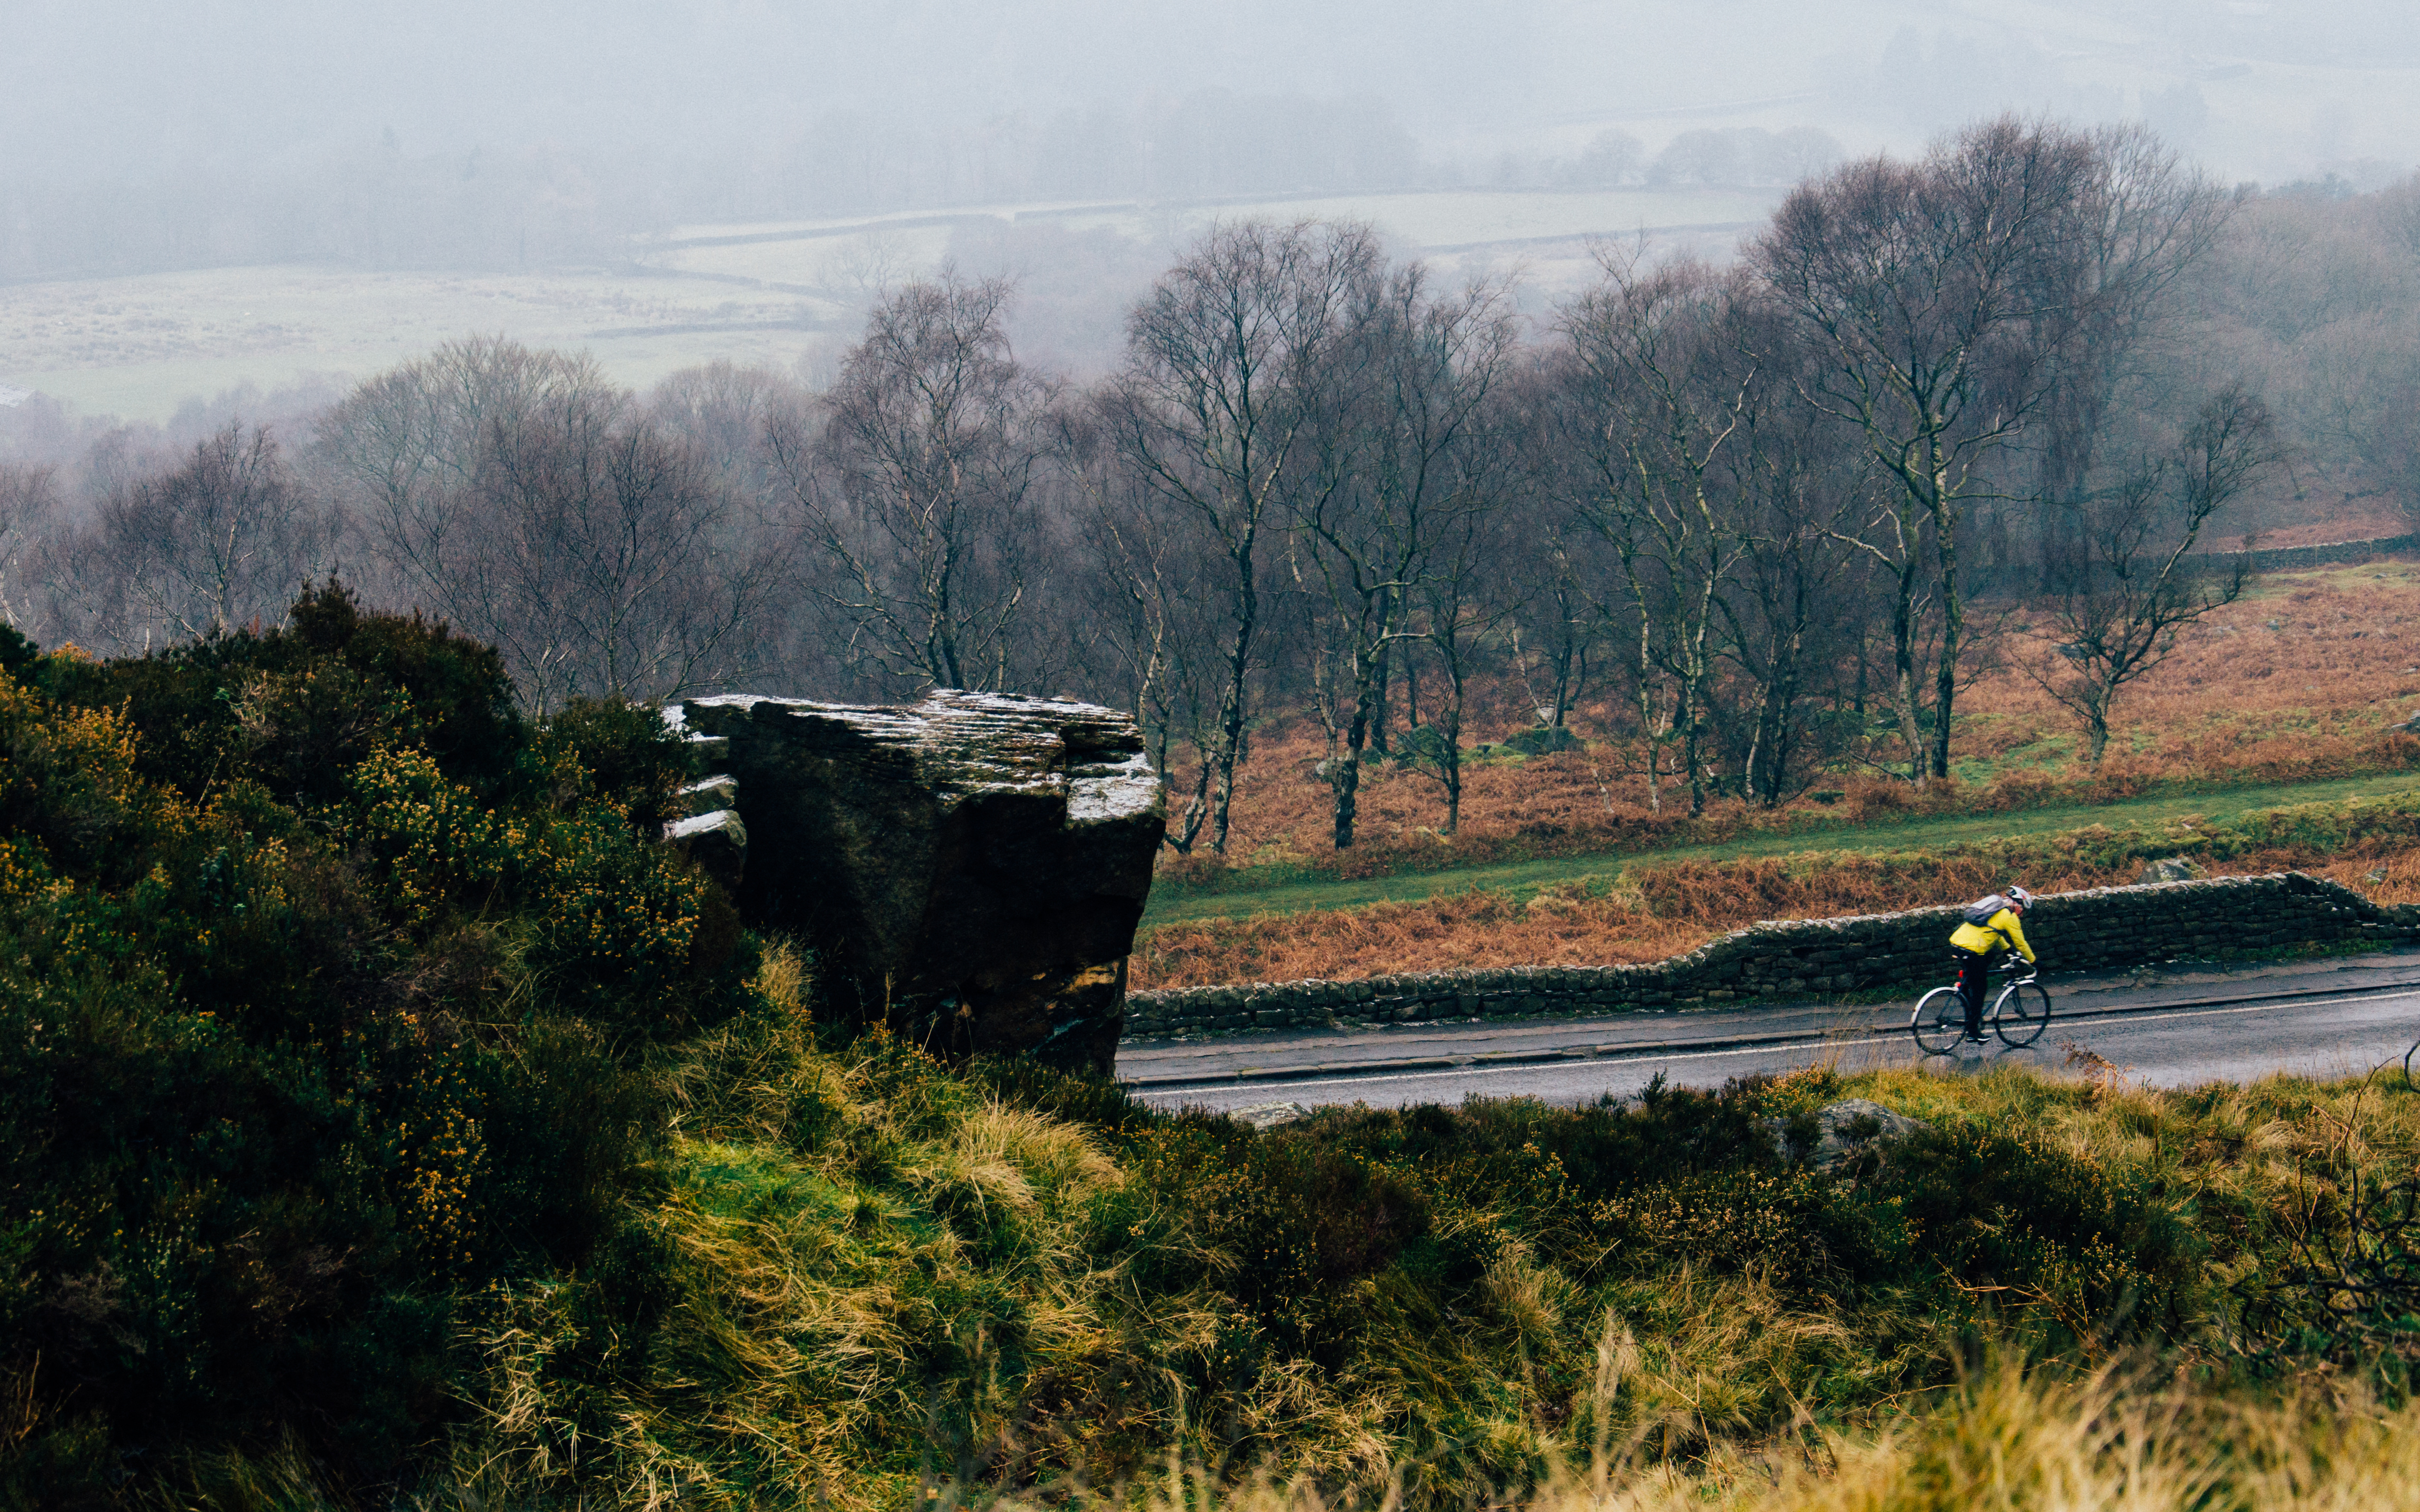
landscape, tree, grass, rock, mountain, track, field, countryside, hill, river, transport, vehicle, reservoir, waterway, habitat, rail transport, rural area, atmospheric phenomenon